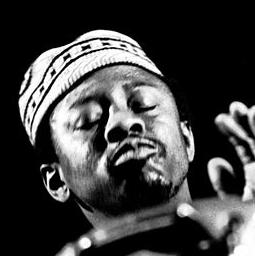
Age: 28